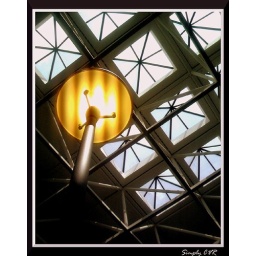
Bottom view of the lamp and glass ceiling in an Atrium